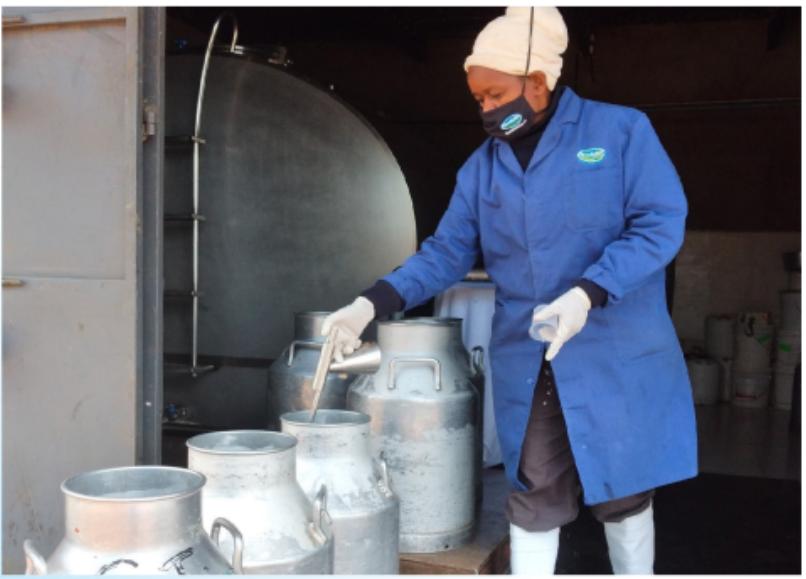
Makampuni yanayonunua maziwa kutoka kwa wakulima wamezidi kupunguza bei wanaoinunua maziwa hayo kutoka kwa wakulima. Wakulima hao wamekuwa wakilalamika kwamba bei ya kununua maziwa kutoka kwa makampuni hayo yanazidi kushuka.